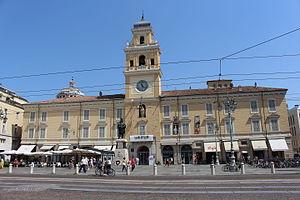
Il existe 398 villes de l'Union européenne de plus de 100 000 habitants. Les chiffres cités ne concernent que les villes sans les banlieues et ne correspondent pas à la population des agglomérations, aires ou régions urbaines. Les capitales sont en gras. Par ailleurs, il existe 59 aires urbaines de plus de 1 million d'habitants.